Bhandardara

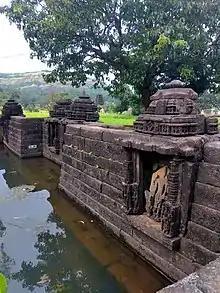
Amruteshwar Temple, Ratanwadi, Ratangad

Wilson Dam: Built in 1910 across the River Pravara, Wilson Dam is situated at a height of 150 m above sea level. The opening of sluice gates creates two 60 to 80 feet cascades of water that plummet to the rocks below.